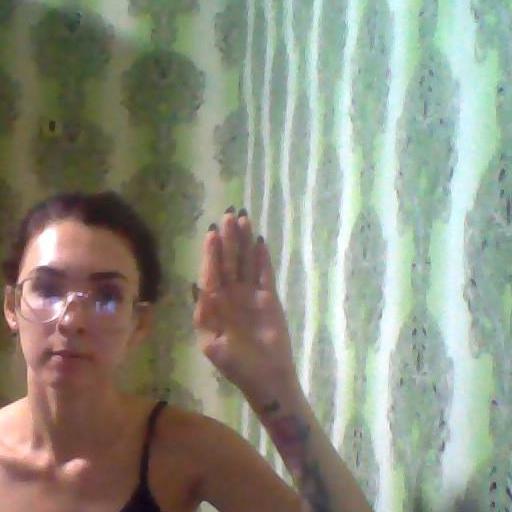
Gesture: stop